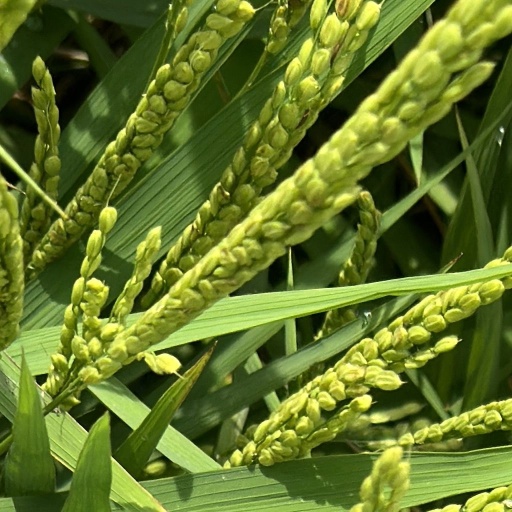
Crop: rice